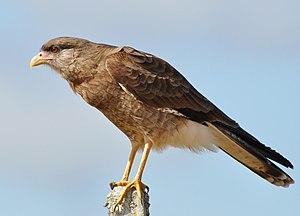
La province de San Luis est une subdivision de l'Argentine située au centre-ouest du pays. Sa capitale est la ville de San Luis.
La province de Santiago del Estero est une province de l'Argentine, située dans la région du Gran Chaco, dans le centre-nord du pays. Sa capitale est la ville de Santiago del Estero. En 2010 la population recensée se montait à 896 461 habitants. En 2018 sa population était estimée à 958 000 habitants.
Le Caracara chimango, également appelé chimango, est une espèce d'oiseaux rapaces de la famille des Falconidae.